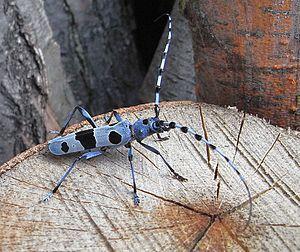
La liste ci-dessous recense les longicornes observées sur le Massif armoricain. Ce travail d'atlas des longicornes, réalisé par Xavier Gouverneur et Philippe Guérard, a été édité en 2011 par le Groupe d'étude des invertébrés armoricains. Il compile 23000 observations de près de 1000 naturalistes.